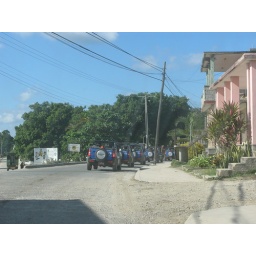
A line of twenty little blue cars is a very common sight around Varadero.